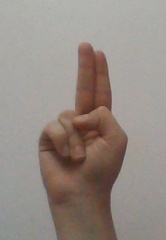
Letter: taa